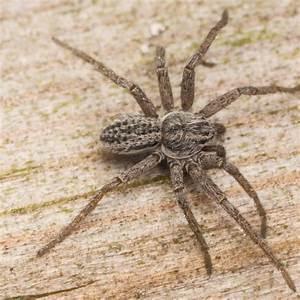
spider